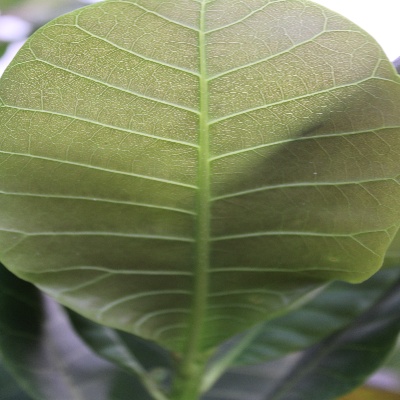
Crop: Cashew
Condition: healthy